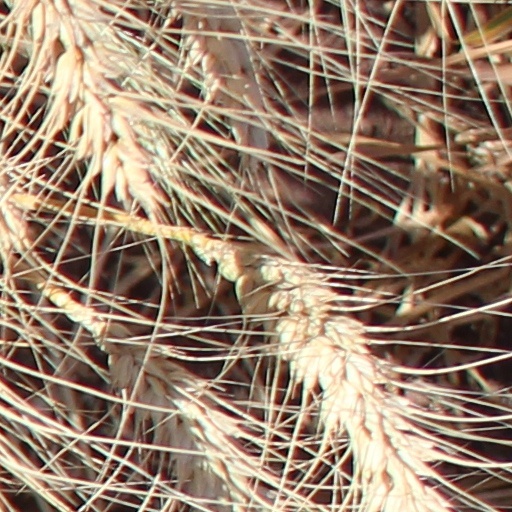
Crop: wheat